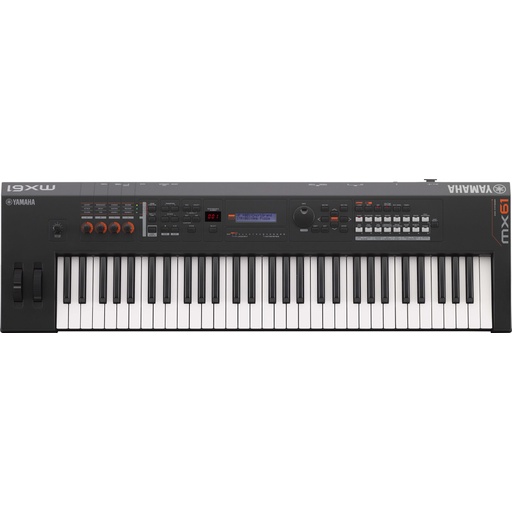
Yamaha MX61 Synthesizer
61 Key Digital Synthesiser Over 1000 Sounds From the MOTIF Series Plug & Play FM Essentials Easy Split/Layer Functions 16 Note Multi Timbral & 128 Note Polyphony Bi-Directional USB Audio/MIDI Interfacing Extensive Hands-On Controls for VST & DAWs Complete Music Production Suite Included
Brand: Yamaha
Category: Arts & Entertainment > Hobbies & Creative Arts > Musical Instruments > Electronic Musical Instruments > Sound Synthesizers